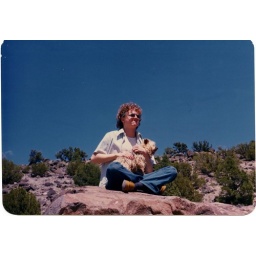
A boy and his dog on a rock in the gorge in the sun